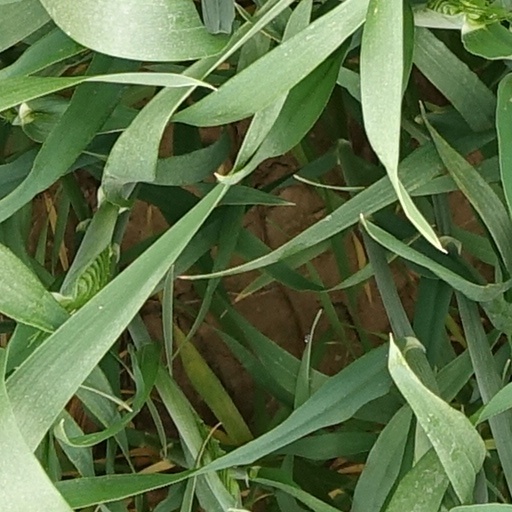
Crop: wheat